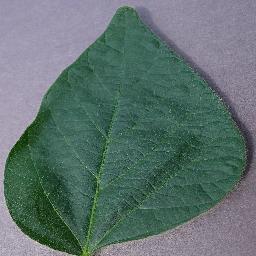
Label: Soybean___healthy